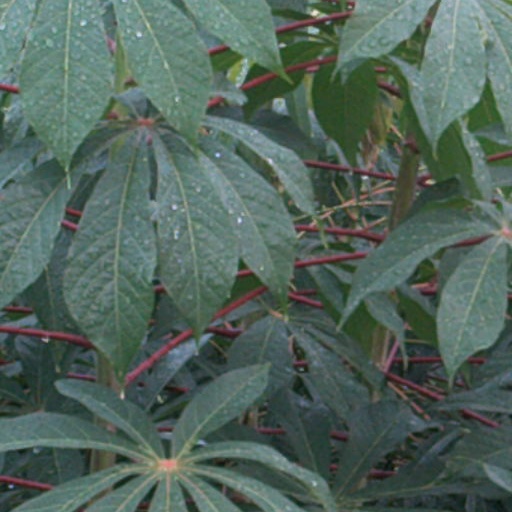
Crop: cassava